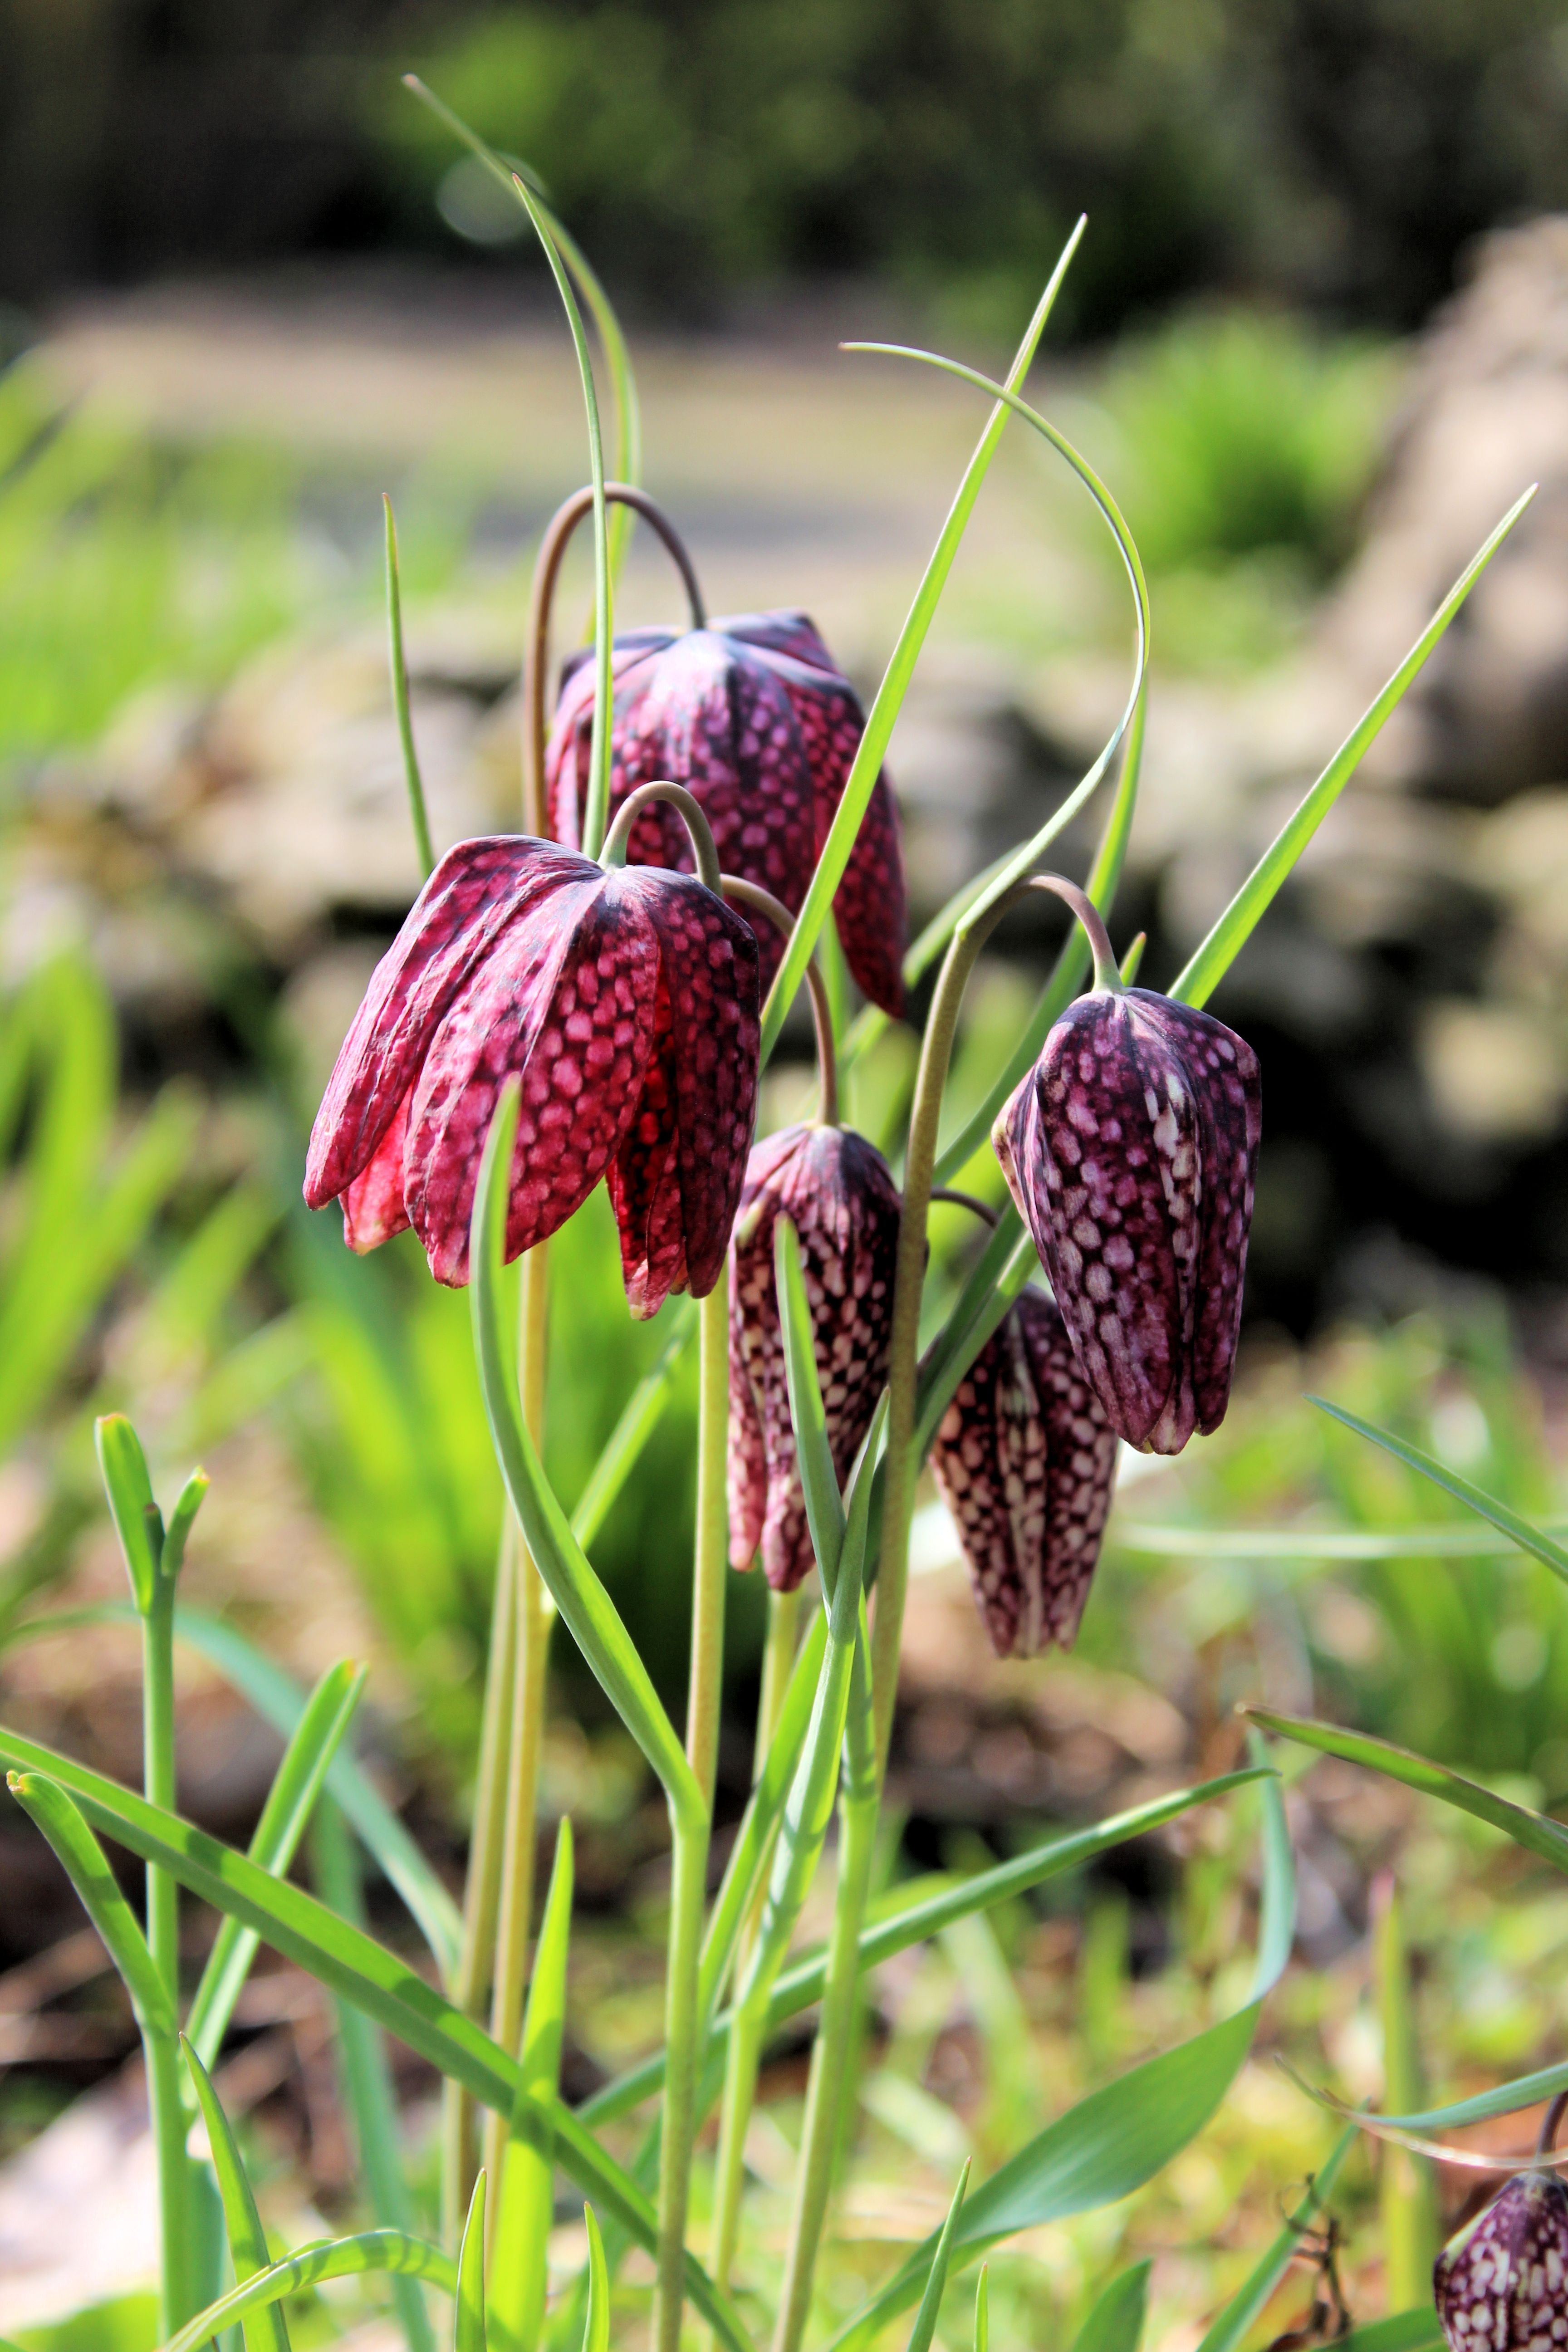
plant, flower, purple, botany, flora, fritillaria, checkered, flowering plant, snake head, land plant, snake's head, kievitsbloem, chess flower